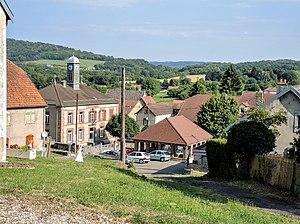
Centre du village, école et fontaine, vus de la rue des Chevrettes. Brévilliers. Haute-Saône